Pilgrimage

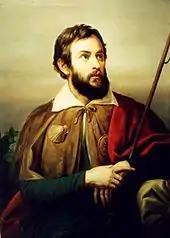
"Pilgrim" by Gheorghe Tattarescu

A pilgrimage is a journey to a holy place, which can lead to a personal transformation, after which the pilgrim returns to their daily life. A pilgrim (from the Latin "peregrinus") is a traveler (literally one who has come from afar) who is on a journey to a holy place. Typically, this is a physical journey (often on foot) to some place of special significance to the adherent of a particular religious belief system.